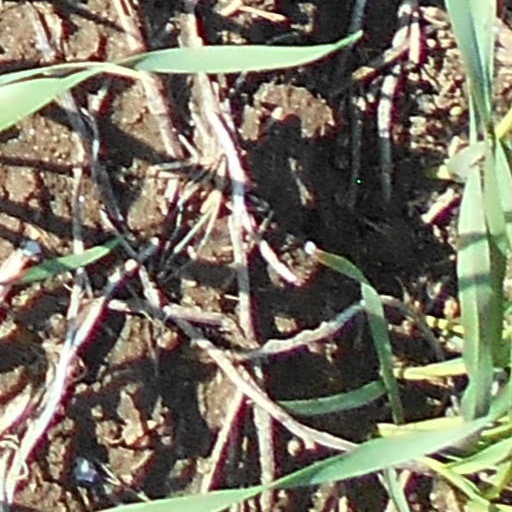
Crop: wheat